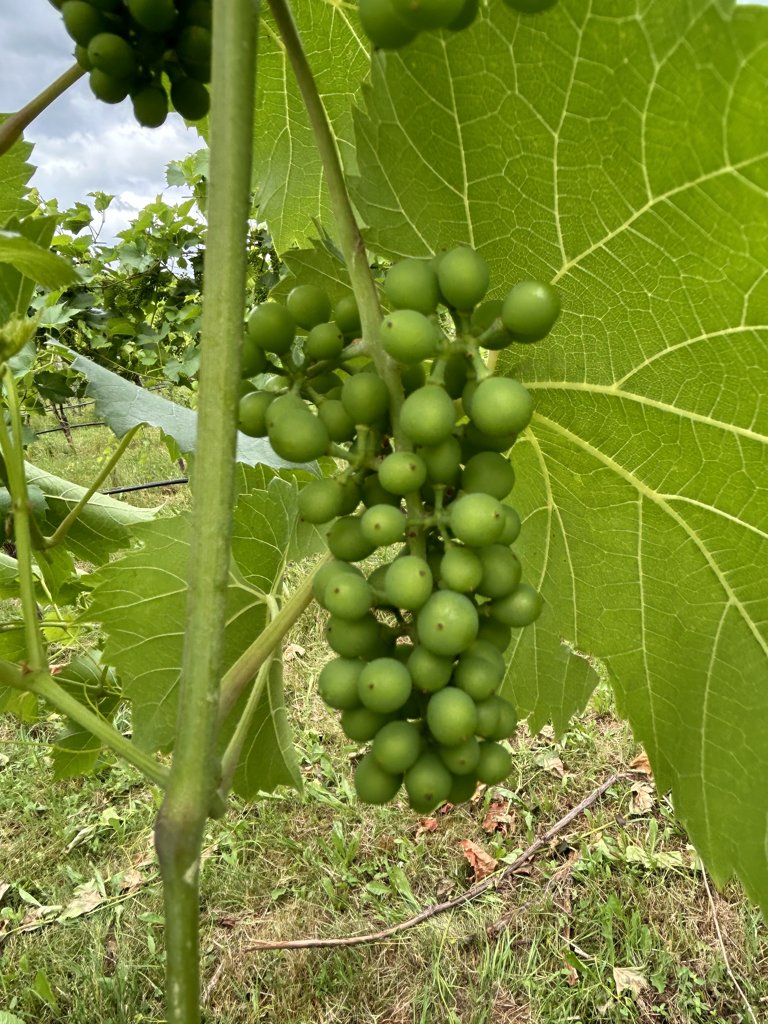
Berries visible: 81
Grape clusters: 3